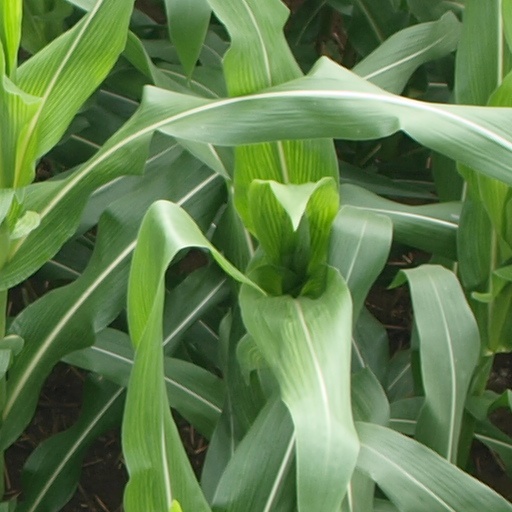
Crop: maize; corn